Adriaen Frans Boudewijns

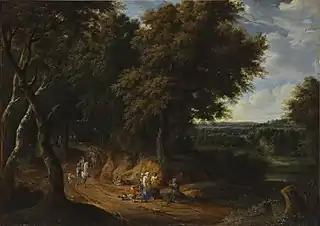
"Path in the forest"

He had a studio in Brussels where he received in 1682 Andreas Meulebeek as his pupil and the next year Mathys Schoevaerdts. His nephew Adriaen (Frans) became his pupil in 1694. He also trained his son Frans.